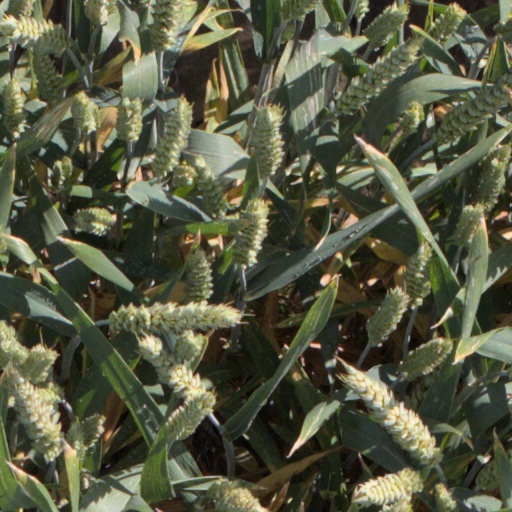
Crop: wheat